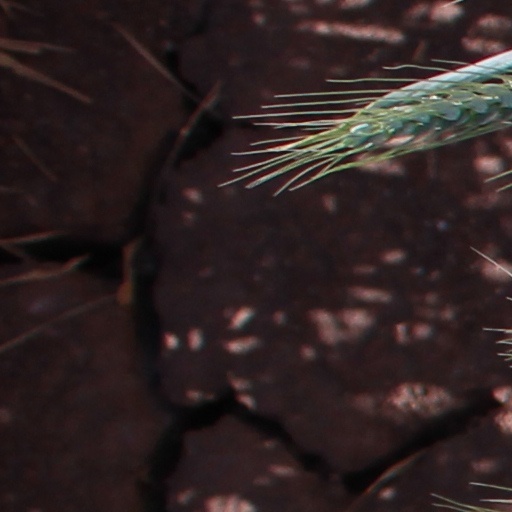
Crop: wheat